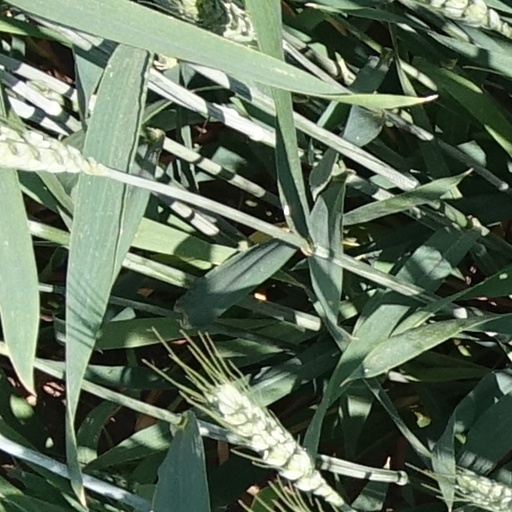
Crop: wheat